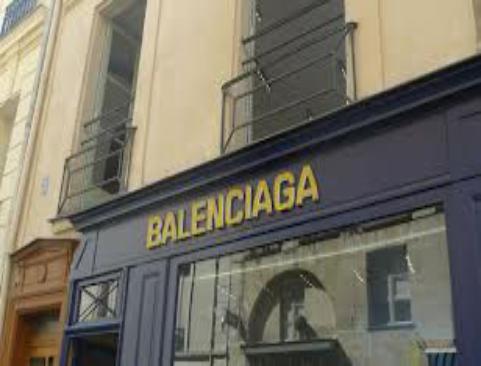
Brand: Balenciaga
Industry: Clothes